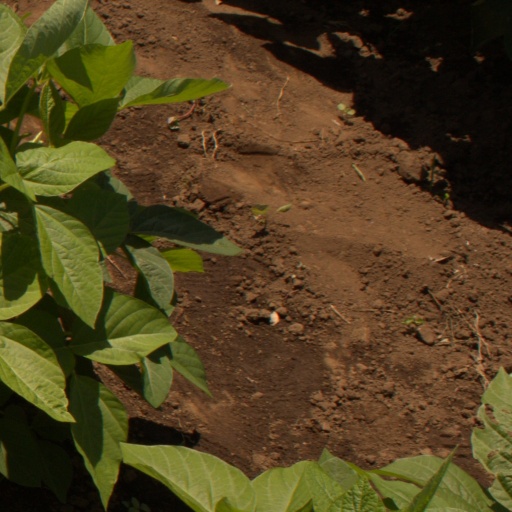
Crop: soybean